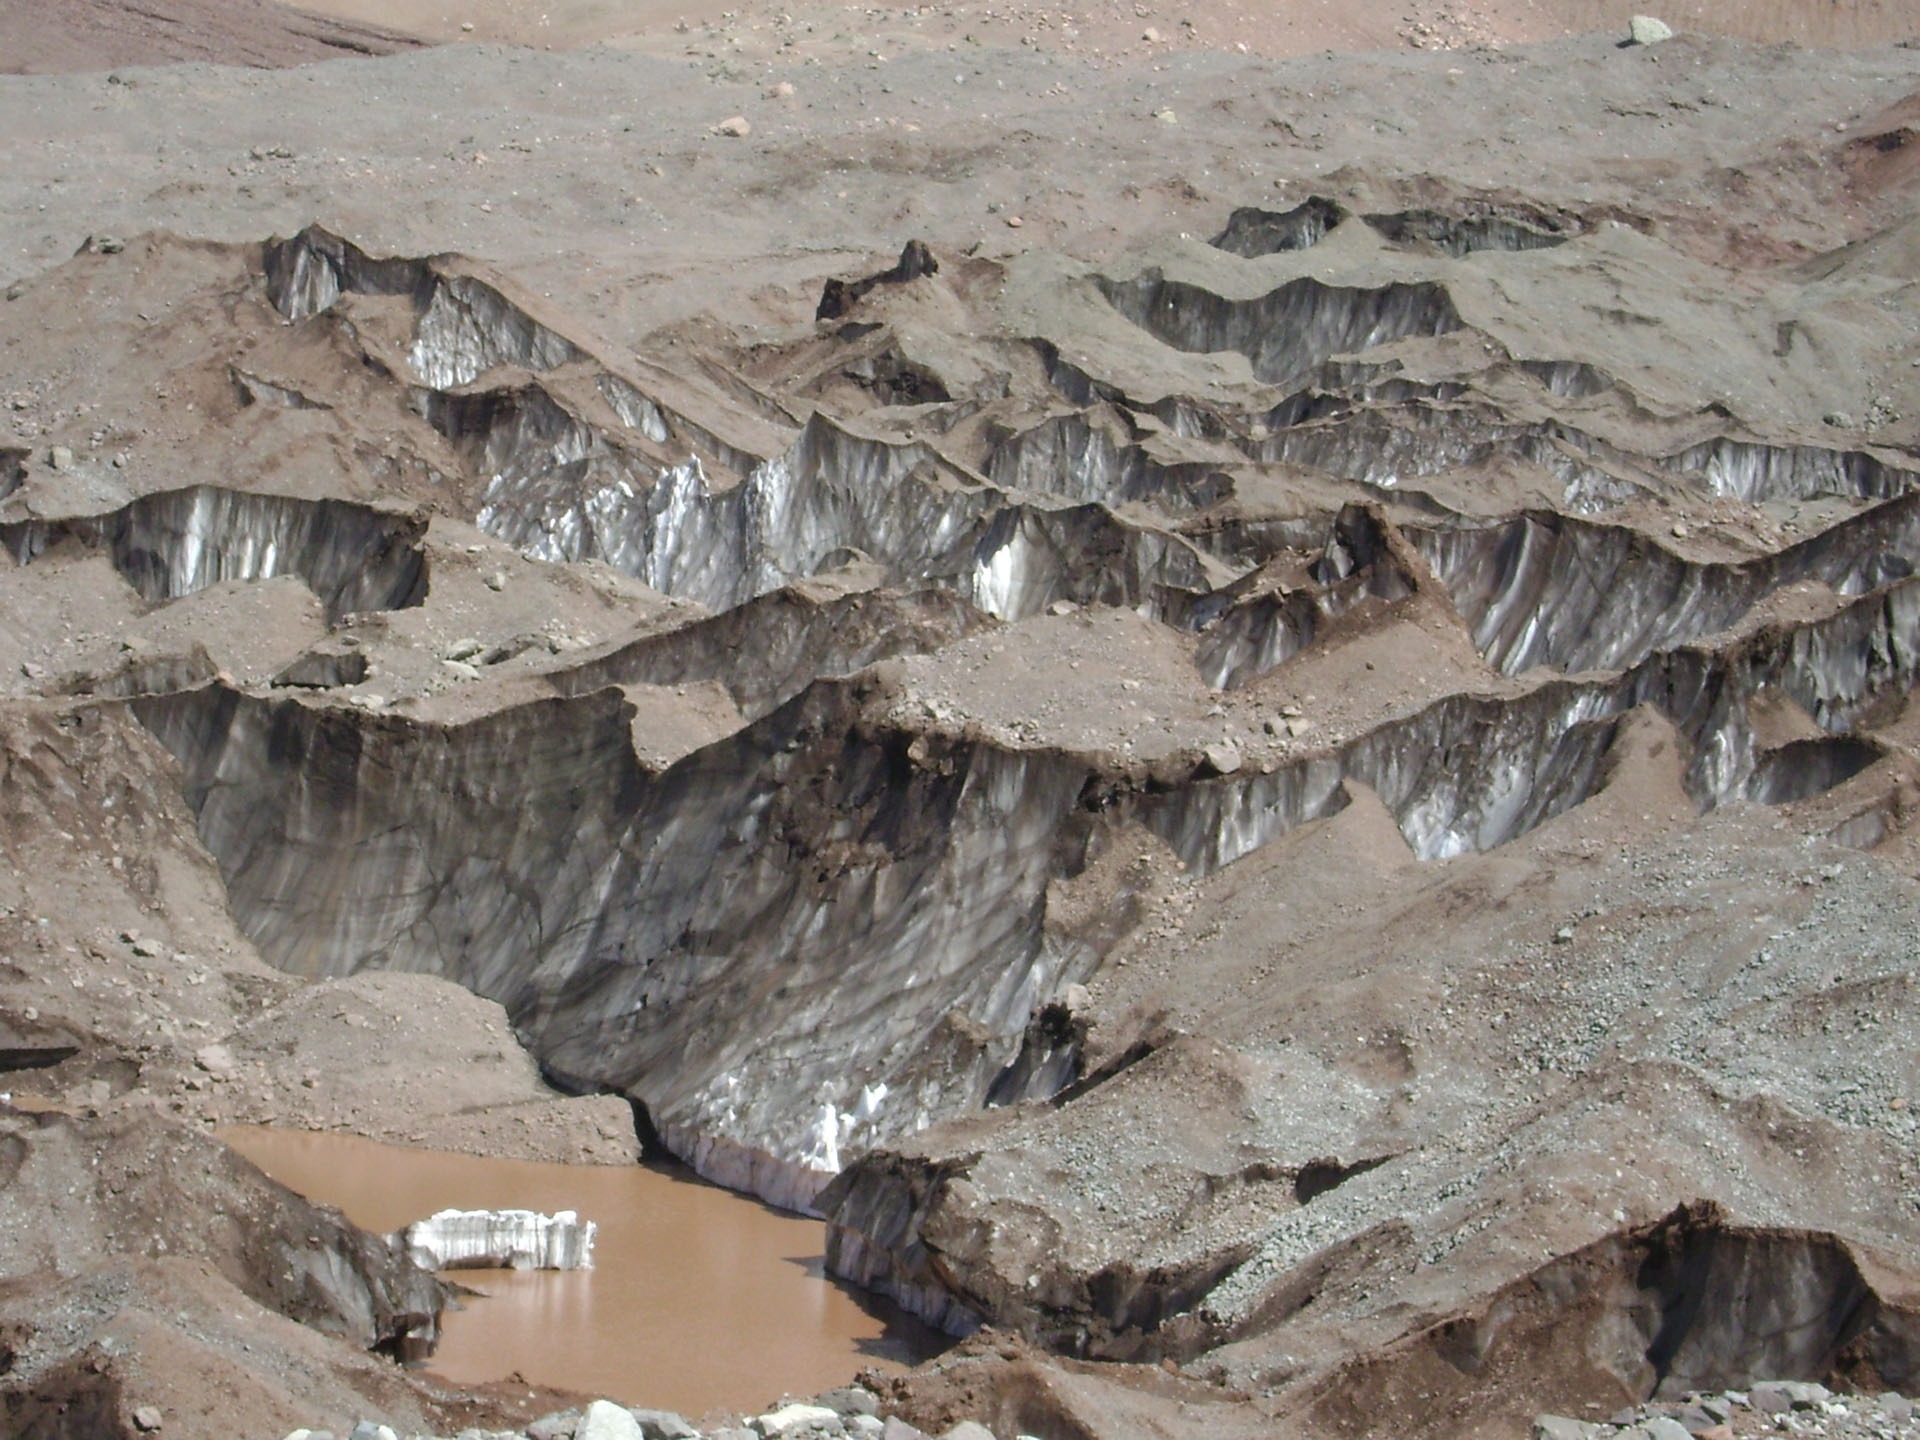
landscape, water, rock, formation, glacier, material, rubble, geology, quarry, wadi, bedrock, landform, mendoza, geological phenomenon